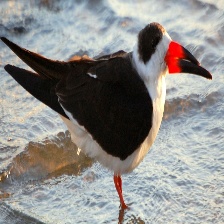
Species: BLACK SKIMMER
Scientific name: RYNCHOPS NIGER